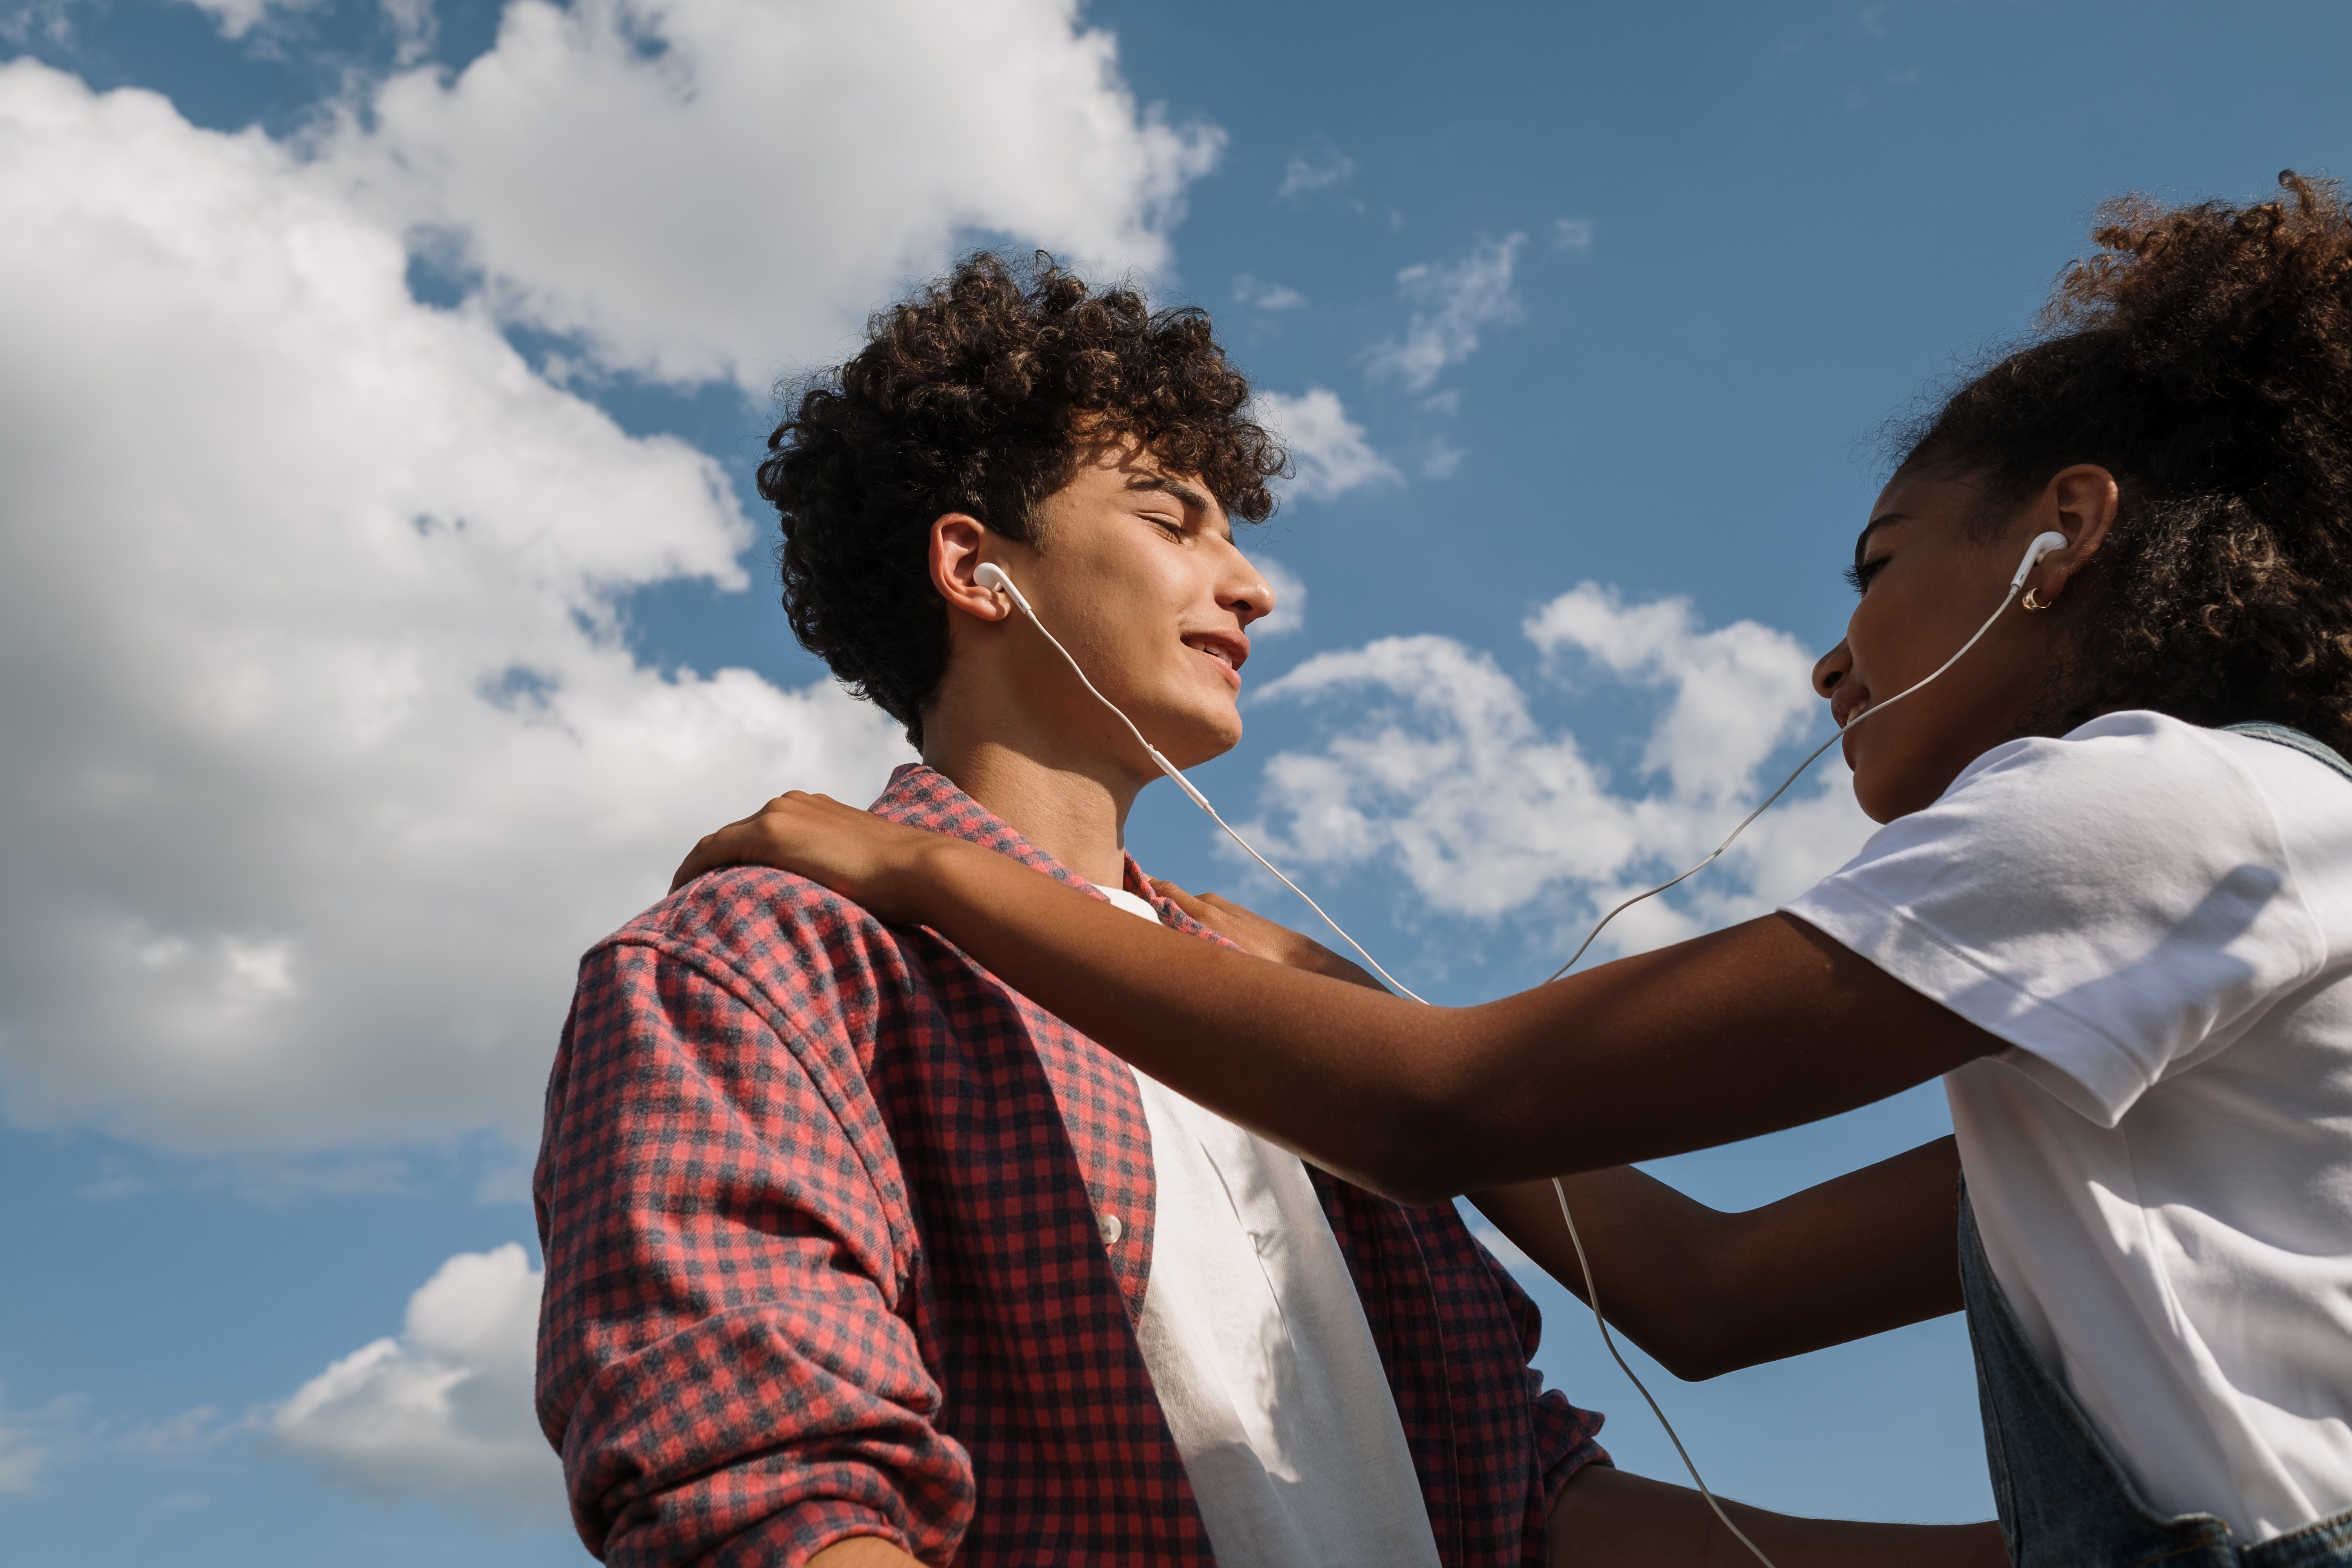
people, cloud, sky, arm, People in nature, flash photography, smile, happy, gesture, eyewear, leisure, tartan, travel, fun, event, cumulus, t shirt, plaid, recreation, tourism, landscape, conversation, vacation, romance, sunglasses, grass, love, child